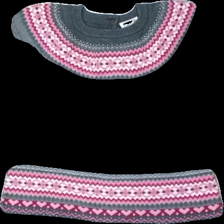
View: front
Type: Dress
Category: Children
Brand: Fix (Lindex)
Colors: Pink, Grey, White
Material: 100% cotton
Pattern: Other
Cut: Regular
Size: 104
Season: All
Stains: Minor
Damage: fläck
Damage location: bottom left
Price range: <50
Recommended usage: Reuse
Description: grå klänning med stickade linjer i olika mönster, lätt nopprig, svag fläck längst ner